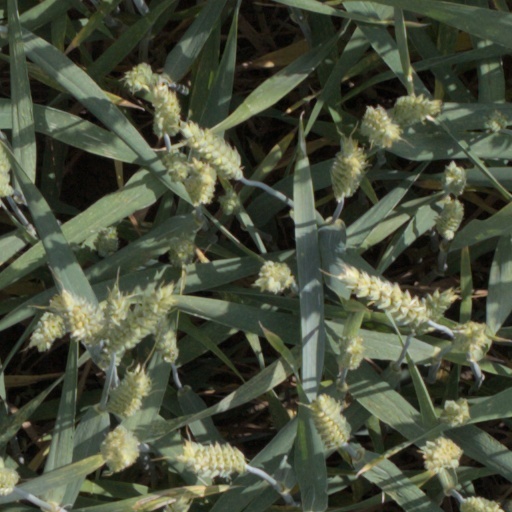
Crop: wheat